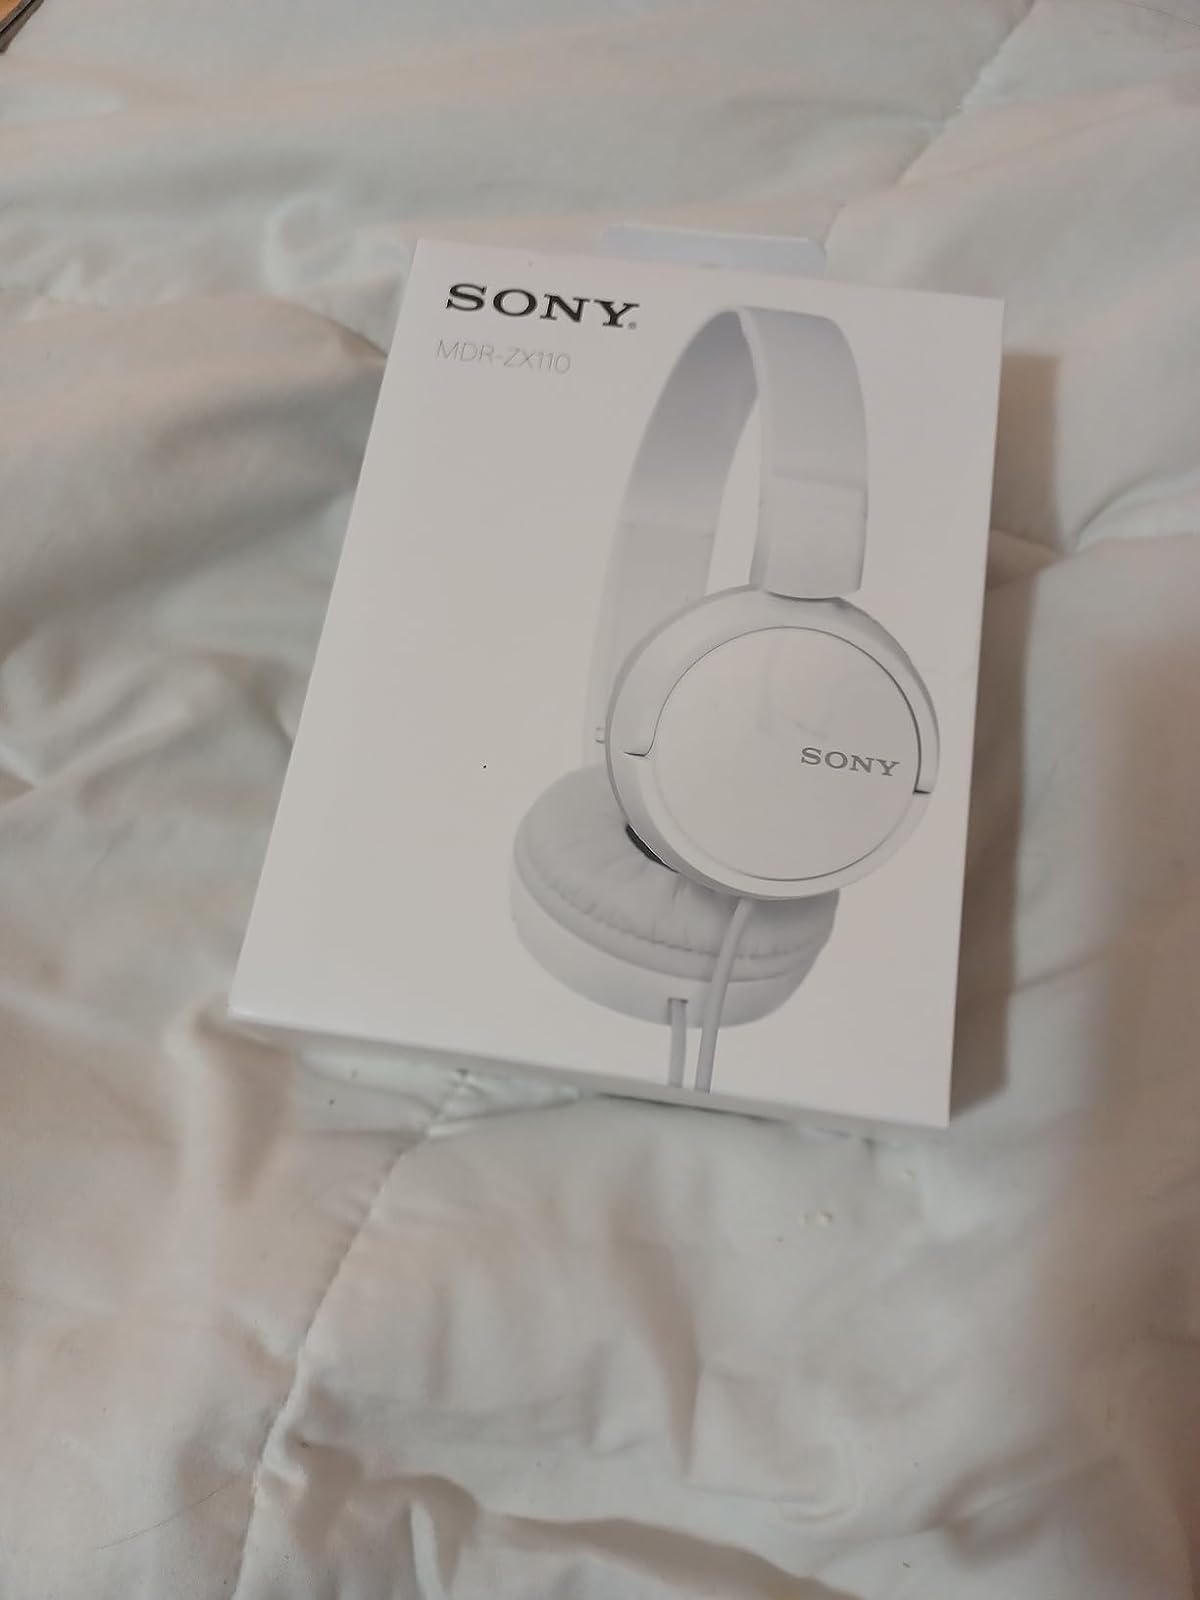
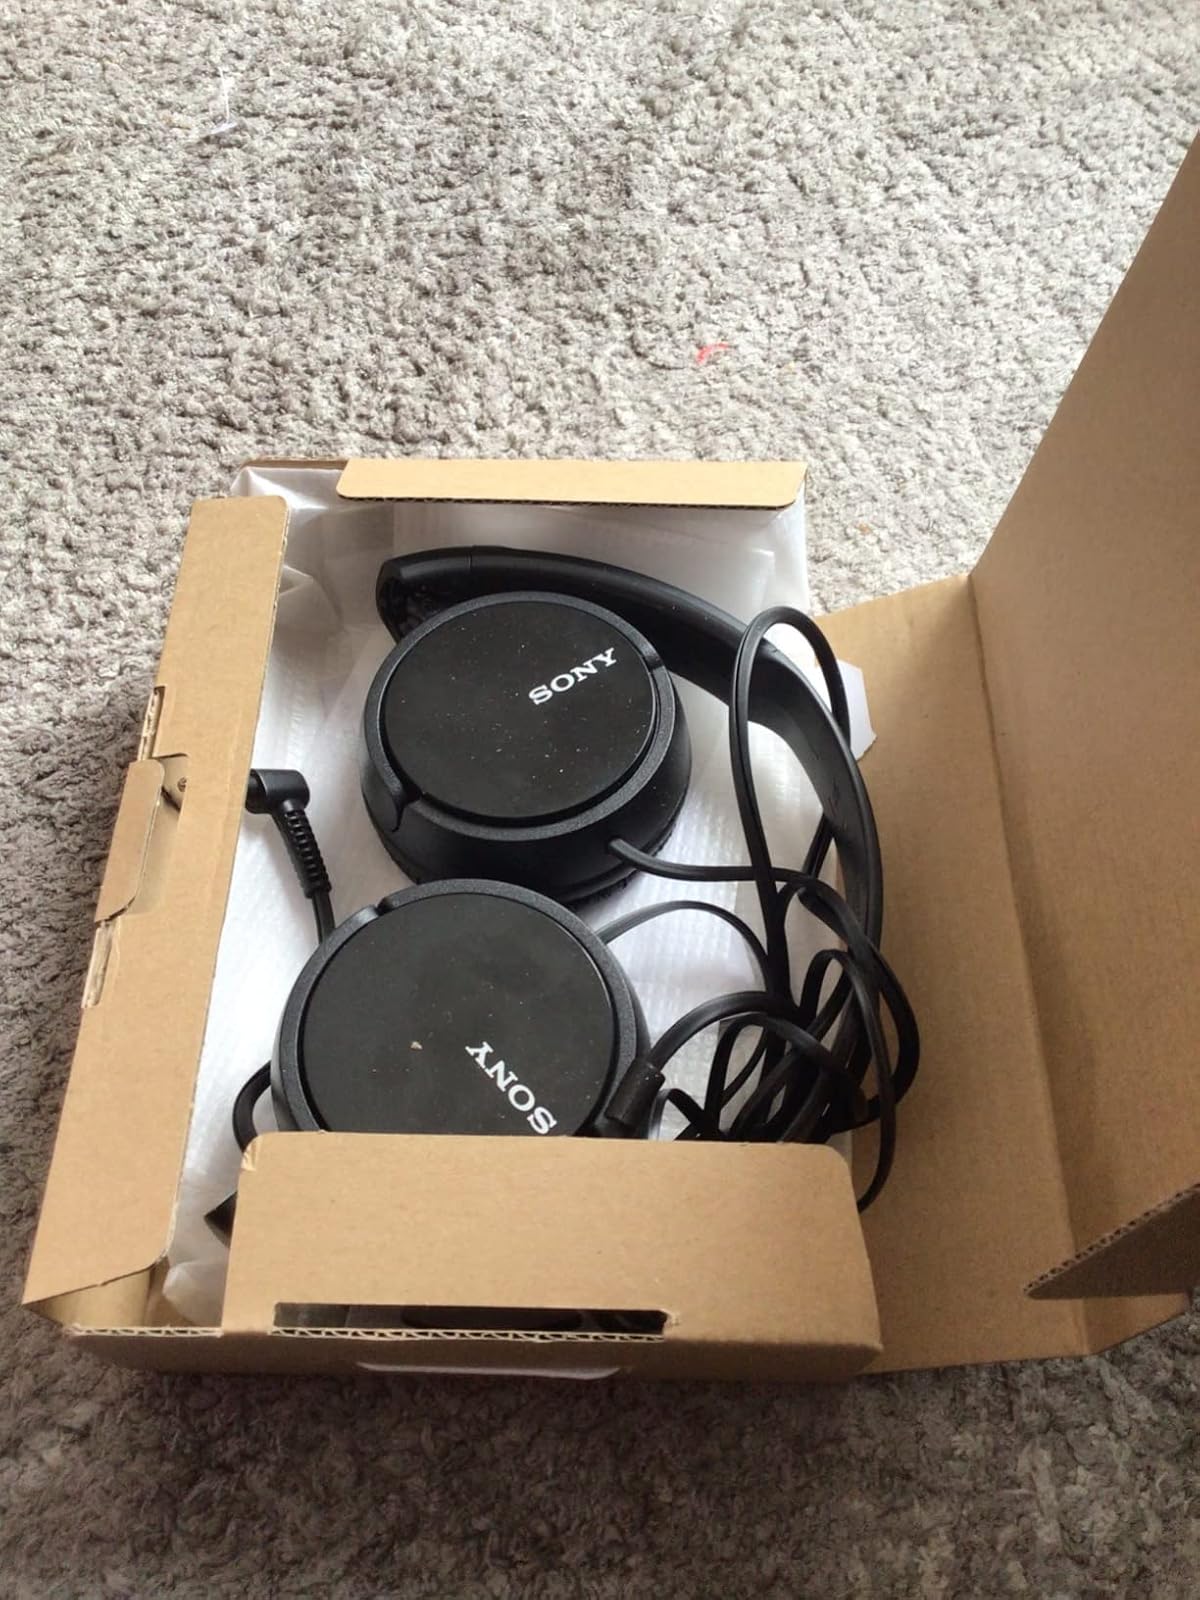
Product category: headphones
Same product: no